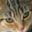
Label: cat